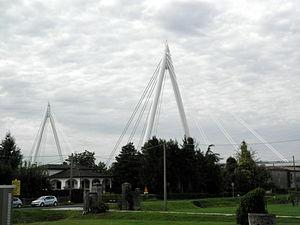
Le pont à haubans sur l'Adige est un pont autoroutier qui traverse la rivière Adige près des communes de Piacenza d'Adige et Badia Polesine, du km 46 + 227 au km 47 + 315 de l'autoroute A31 « Valdastico sud ».
Cette liste de ponts d'Italie a pour vocation de présenter une liste de ponts remarquables d'Italie, tant par leurs caractéristiques dimensionnelles, que par leur intérêt architectural ou historique.